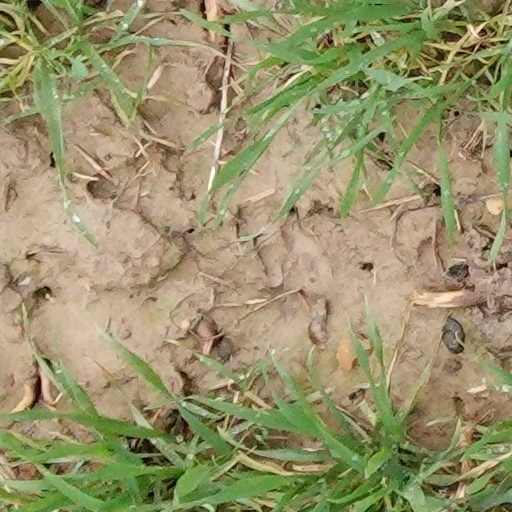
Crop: wheat